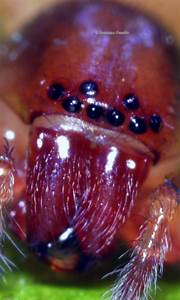
Label: ragno